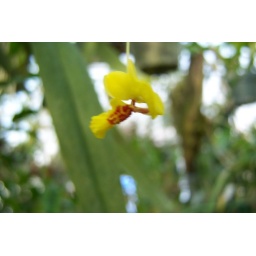
this plant has lots of these little flowers dangling from over head